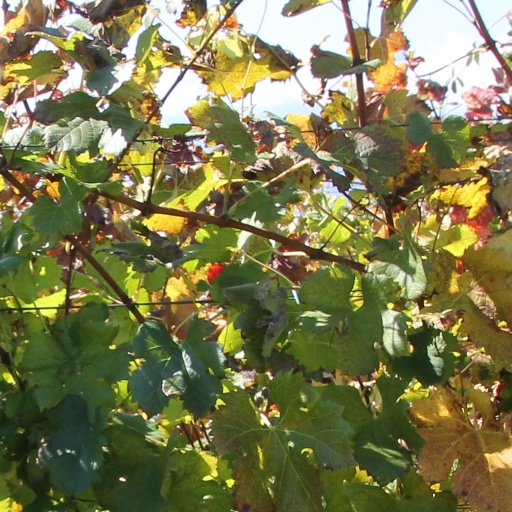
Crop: grape